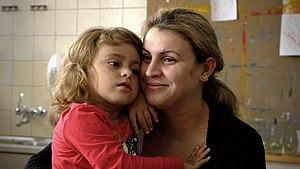
Albiana et sa maman Gentiana.Image du film de Fernand Melgar "" À l'école des Philosophes"""
À l'école des philosophes est un film documentaire suisse réalisé par Fernand Melgar, sorti en 2018.